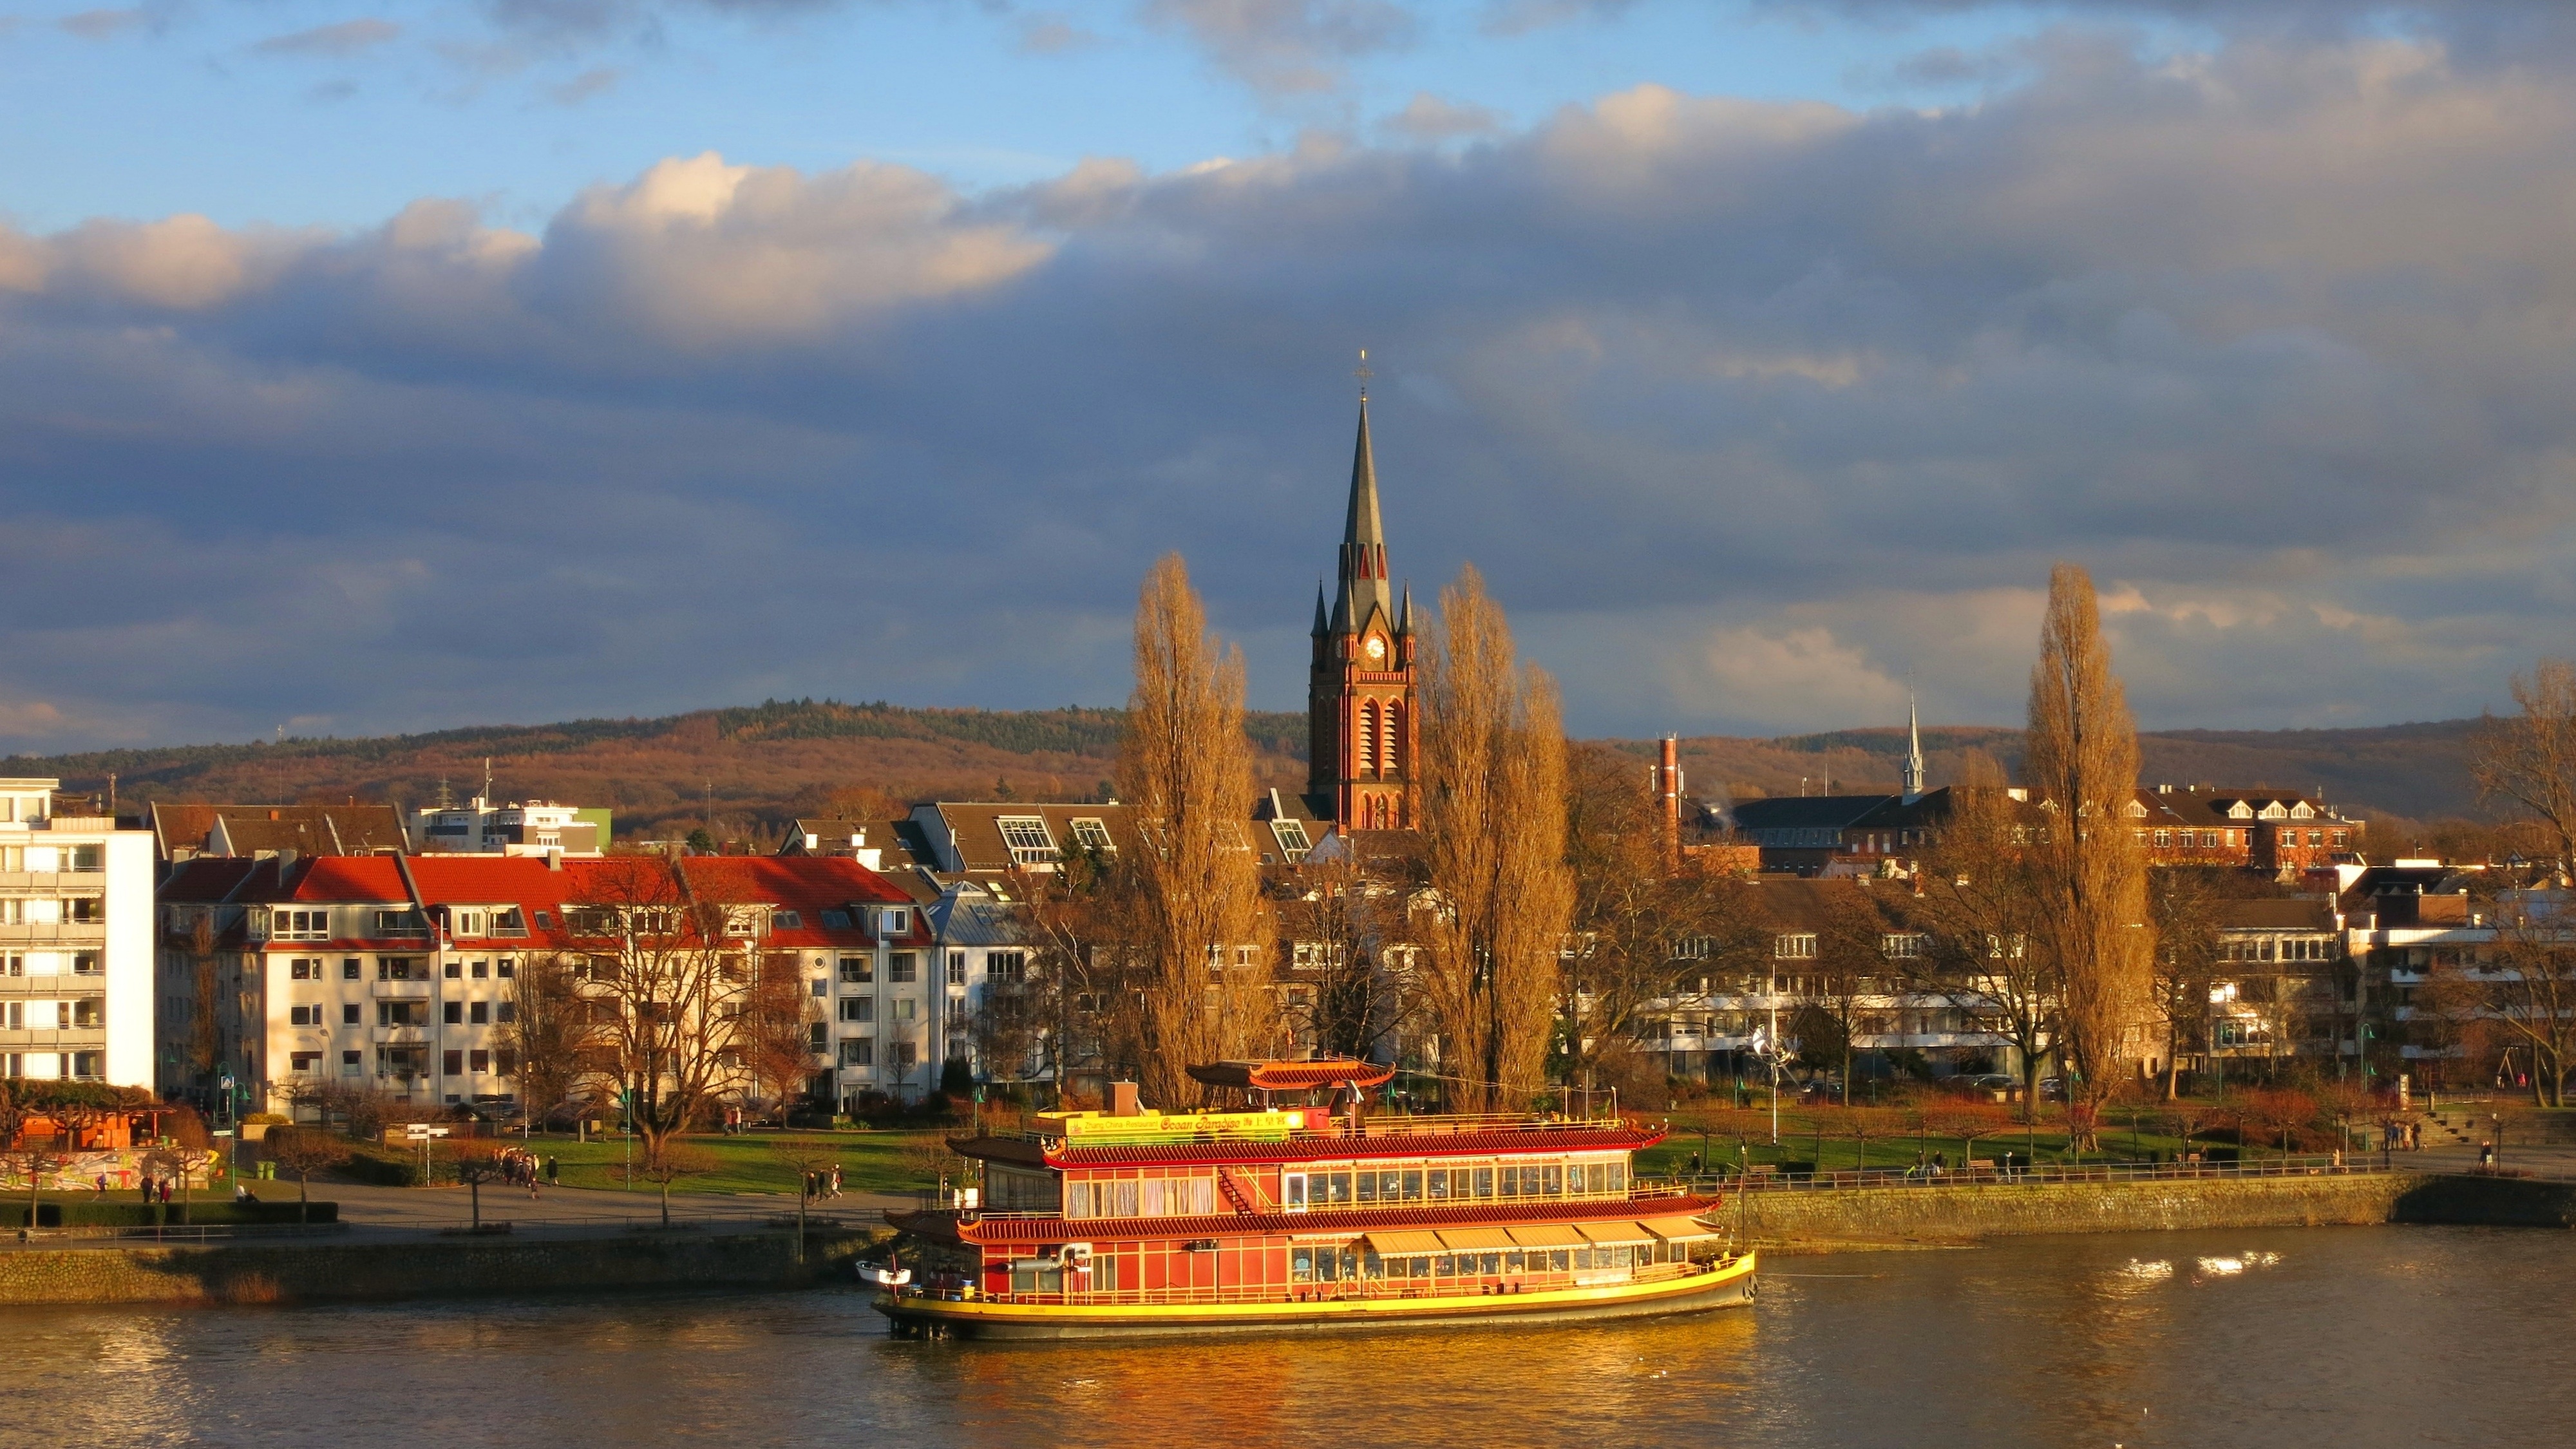
tree, water, architecture, sky, skyline, city, river, canal, ship, cityscape, panorama, evening, tower, landmark, waterway, bank, cool image, spire, channel, tourist attraction, cool photo, rhine, bonn, metropolis, rhine river